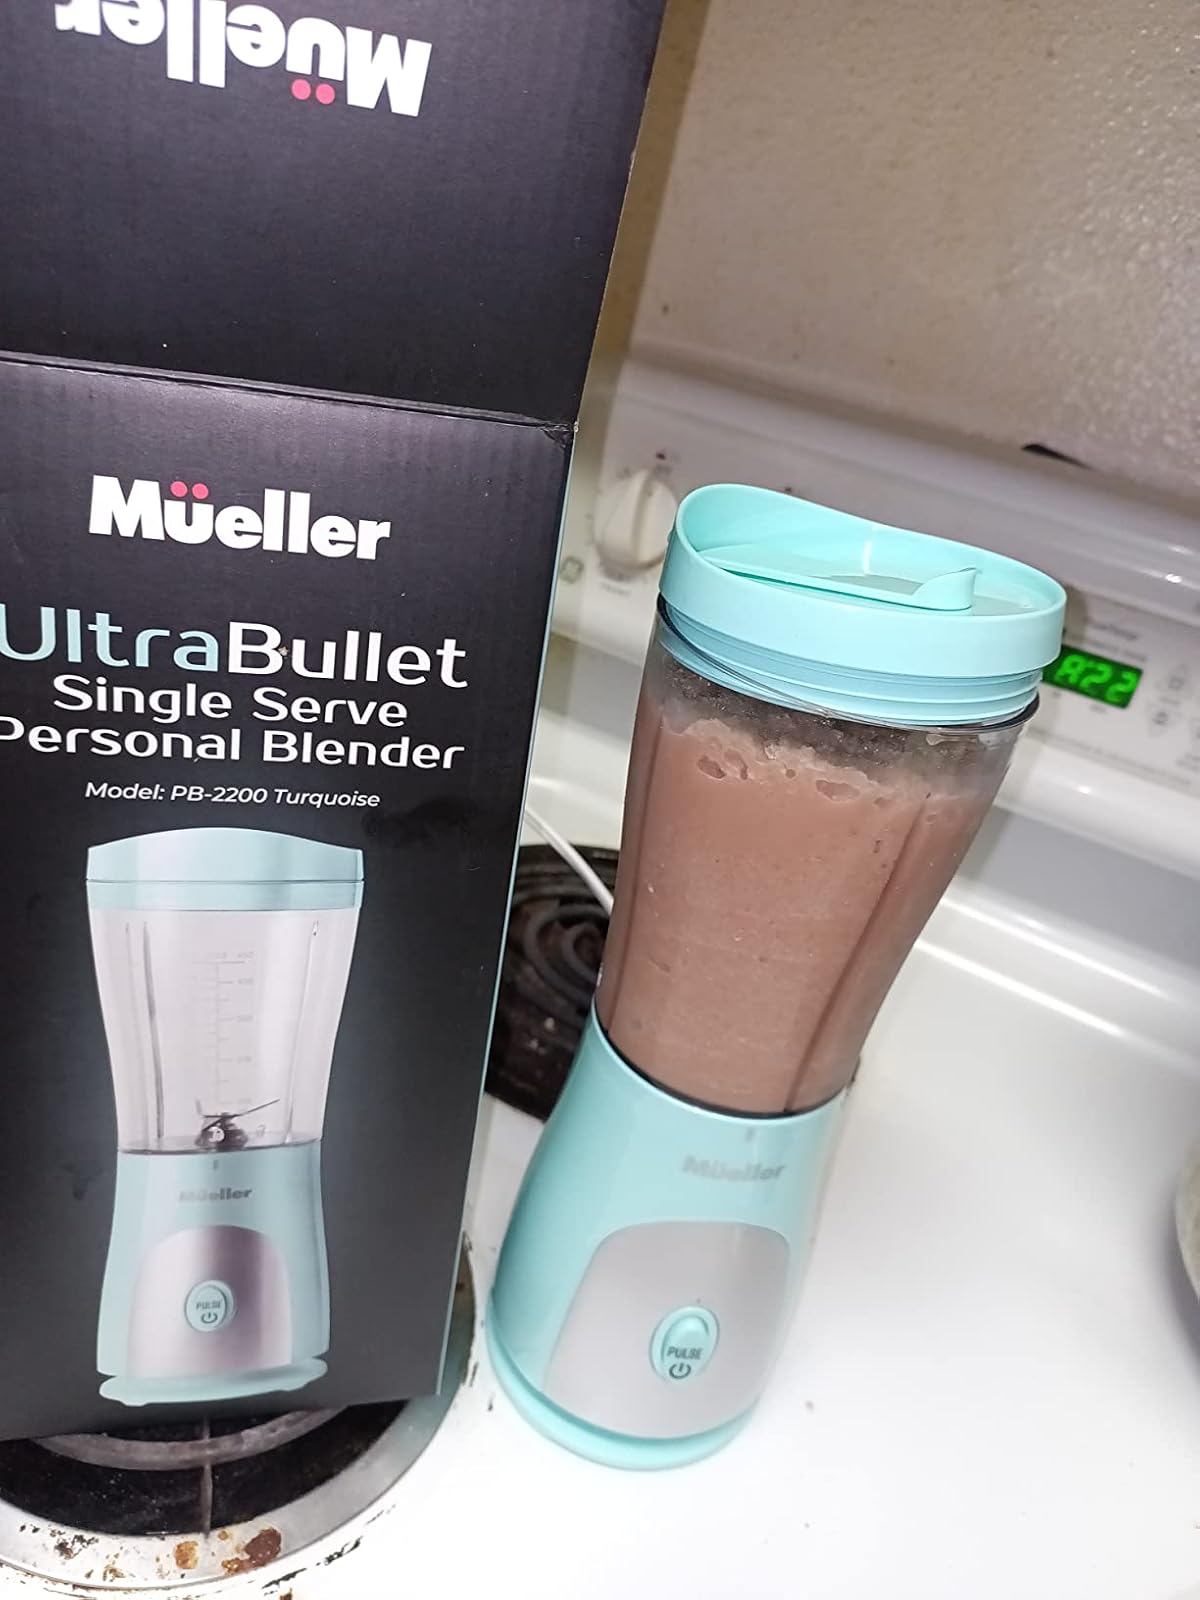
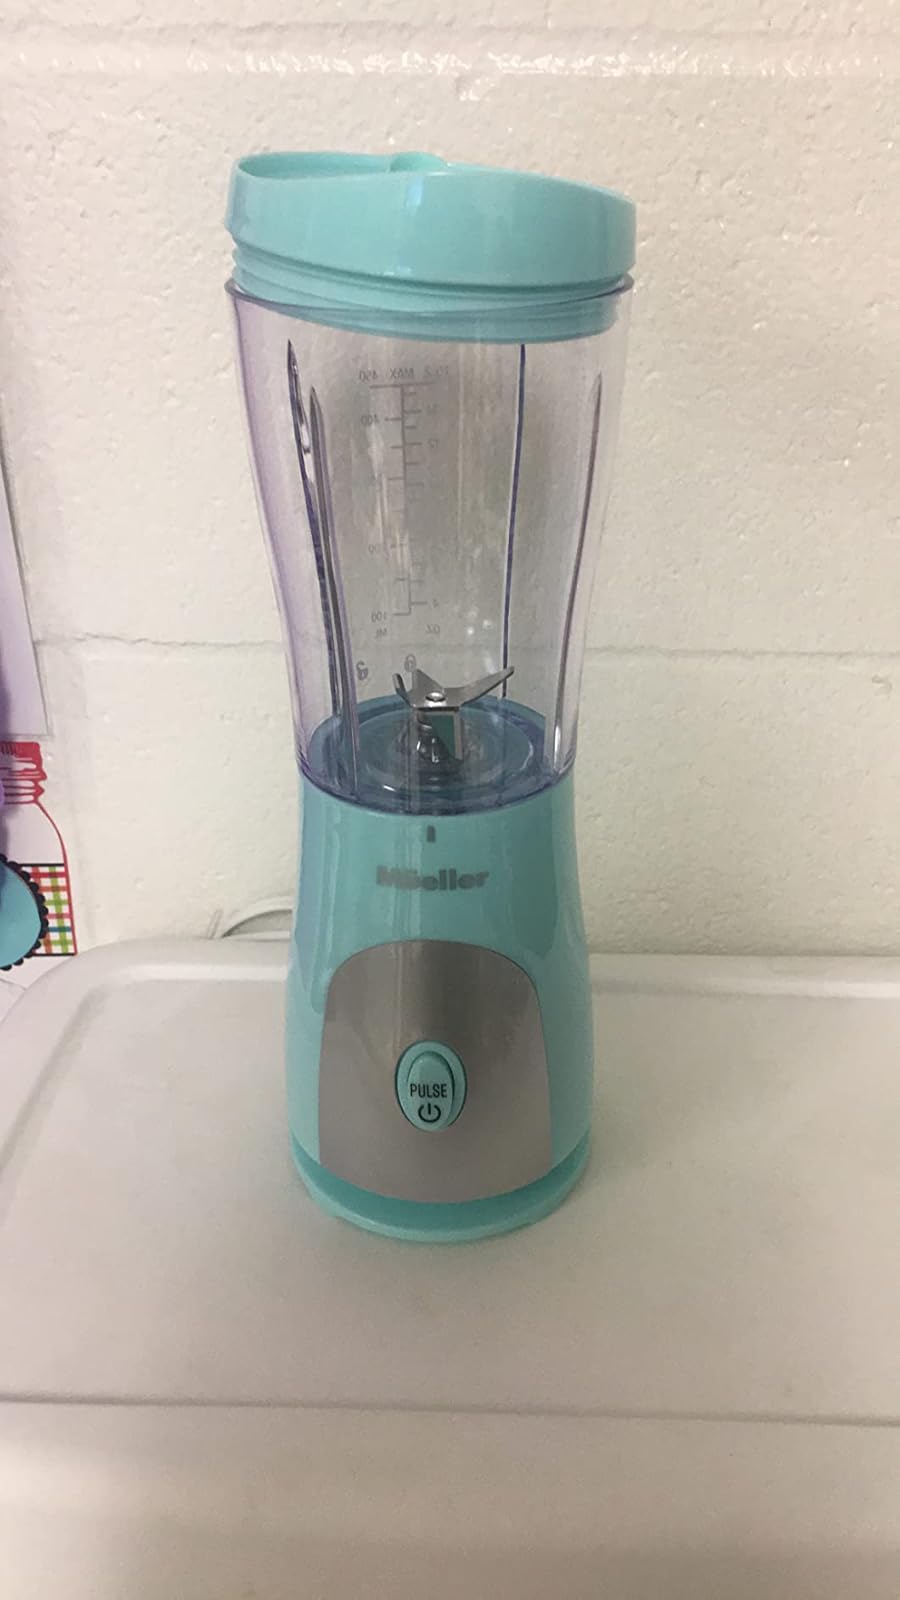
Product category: items_blender
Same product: yes